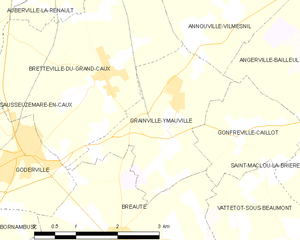
Carte des communes françaises Grainville-Ymauville